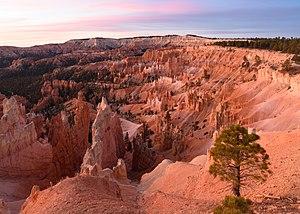
Le parc national de Bryce Canyon est un parc national américain situé dans le Sud de l'Utah.